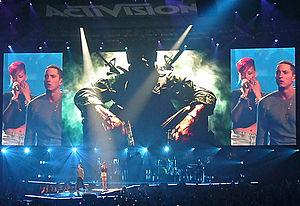
"Eminem, souvent stylisé EMINƎM, de son vrai nom Marshall Bruce Mathers III, né le 17 octobre 1972 à Saint Joseph dans l'État du Missouri, est un rappeur américain, également producteur, acteur, compositeur, et fondateur de label. En plus de sa carrière solo, il est aussi membre du groupe D12, dont il est le cofondateur, et compose le duo Bad Meets Evil avec Royce da 5'9"". Il a également fait partie, dans sa jeunesse, d'un groupe nommé Soul Intent.
Love the Way You Lie est le second single d'Eminem extrait de son septième album studio Recovery en collaboration avec la chanteuse de R'n'B barbadienne Rihanna. La chanteuse Skylar Grey a écrit une première ébauche de la chanson avec Alex da Kid avant de l'envoyer à Eminem qui écrivit les couplets. Ce dernier pense alors à la chanteuse Rihanna pour l'interprétation du refrain. Les paroles s'inspirent de leurs expériences respectives à propos de la violence domestique. Les sessions d'enregistrement ont été réalisés à Ferndale dans le Michigan aux États-Unis ainsi qu'à Dublin en Irlande. Accompagnée par des enregistrements de guitare et de piano, la chanson est une combinaison de rap acoustique avec un refrain pop. Le titre raconte l'histoire d'un couple ne voulant pas se séparer en dépit de leur relation alternant entre amour et haine.